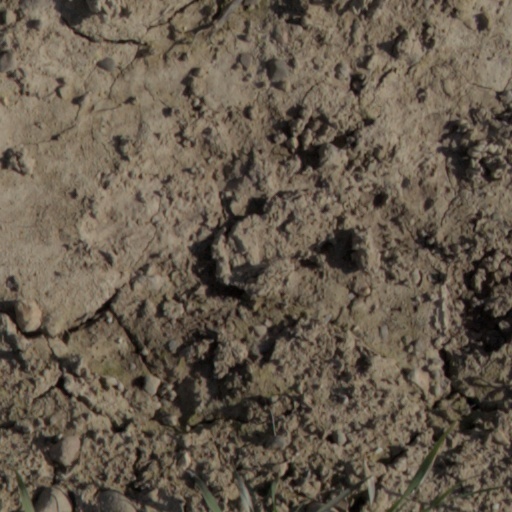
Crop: wheat